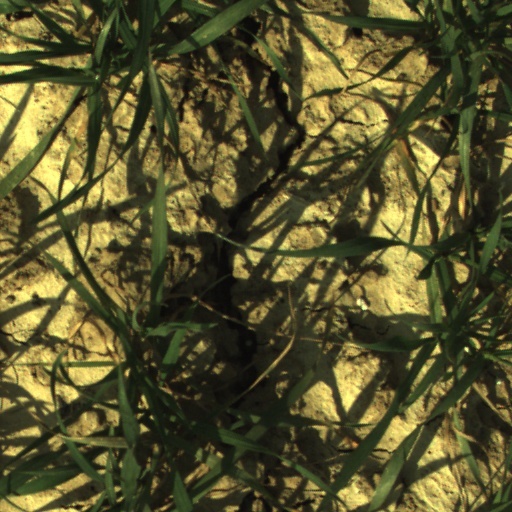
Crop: wheat